Charles Meredith (politician)

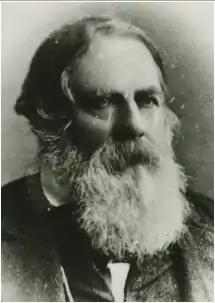
Charles Meredith

Charles Meredith (29 May 1811 – 2 March 1880) was an Australian grazier and politician. He served as Tasmanian Colonial Treasurer for several years in the mid-to-late 19th century.